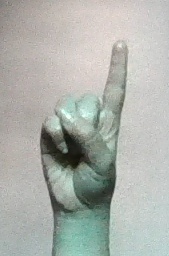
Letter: bb